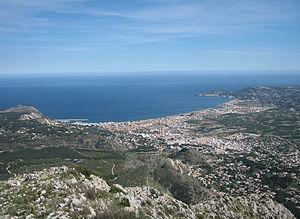
Xàbia, en valencien, ou Jávea, en castillan, est une commune d'Espagne de la province d'Alicante dans la Communauté valencienne. Xàbia est située au nord de la côte de la province, dans la comarque de la Marina Alta. Elle appartient à la zone à prédominance linguistique valencienne.
La Costa Blanca est le nom donné à plus de 240 km de côte dans la province d'Alicante, en Espagne. L'industrie touristique y est fortement développée. La côte s'étend de la commune de Denia au nord, à l'arrière de laquelle se trouve la Costa de Valencia, jusqu'à Torrevieja au sud, avec la Costa Cálida. Elle regroupe la plupart des destinations touristiques dont Benidorm et Alicante. La température moyenne y est de 18 degrés Celsius.